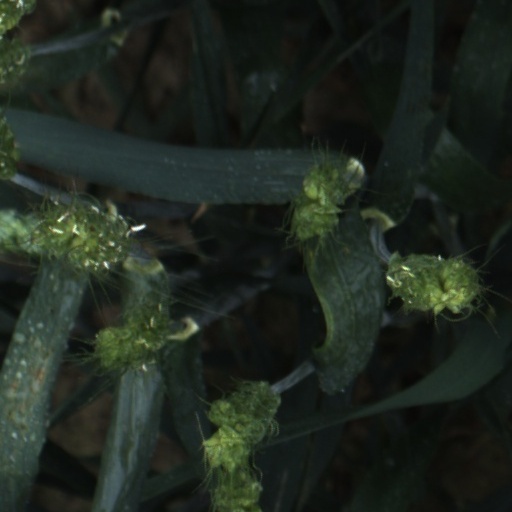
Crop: wheat